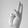
ASL letter: U